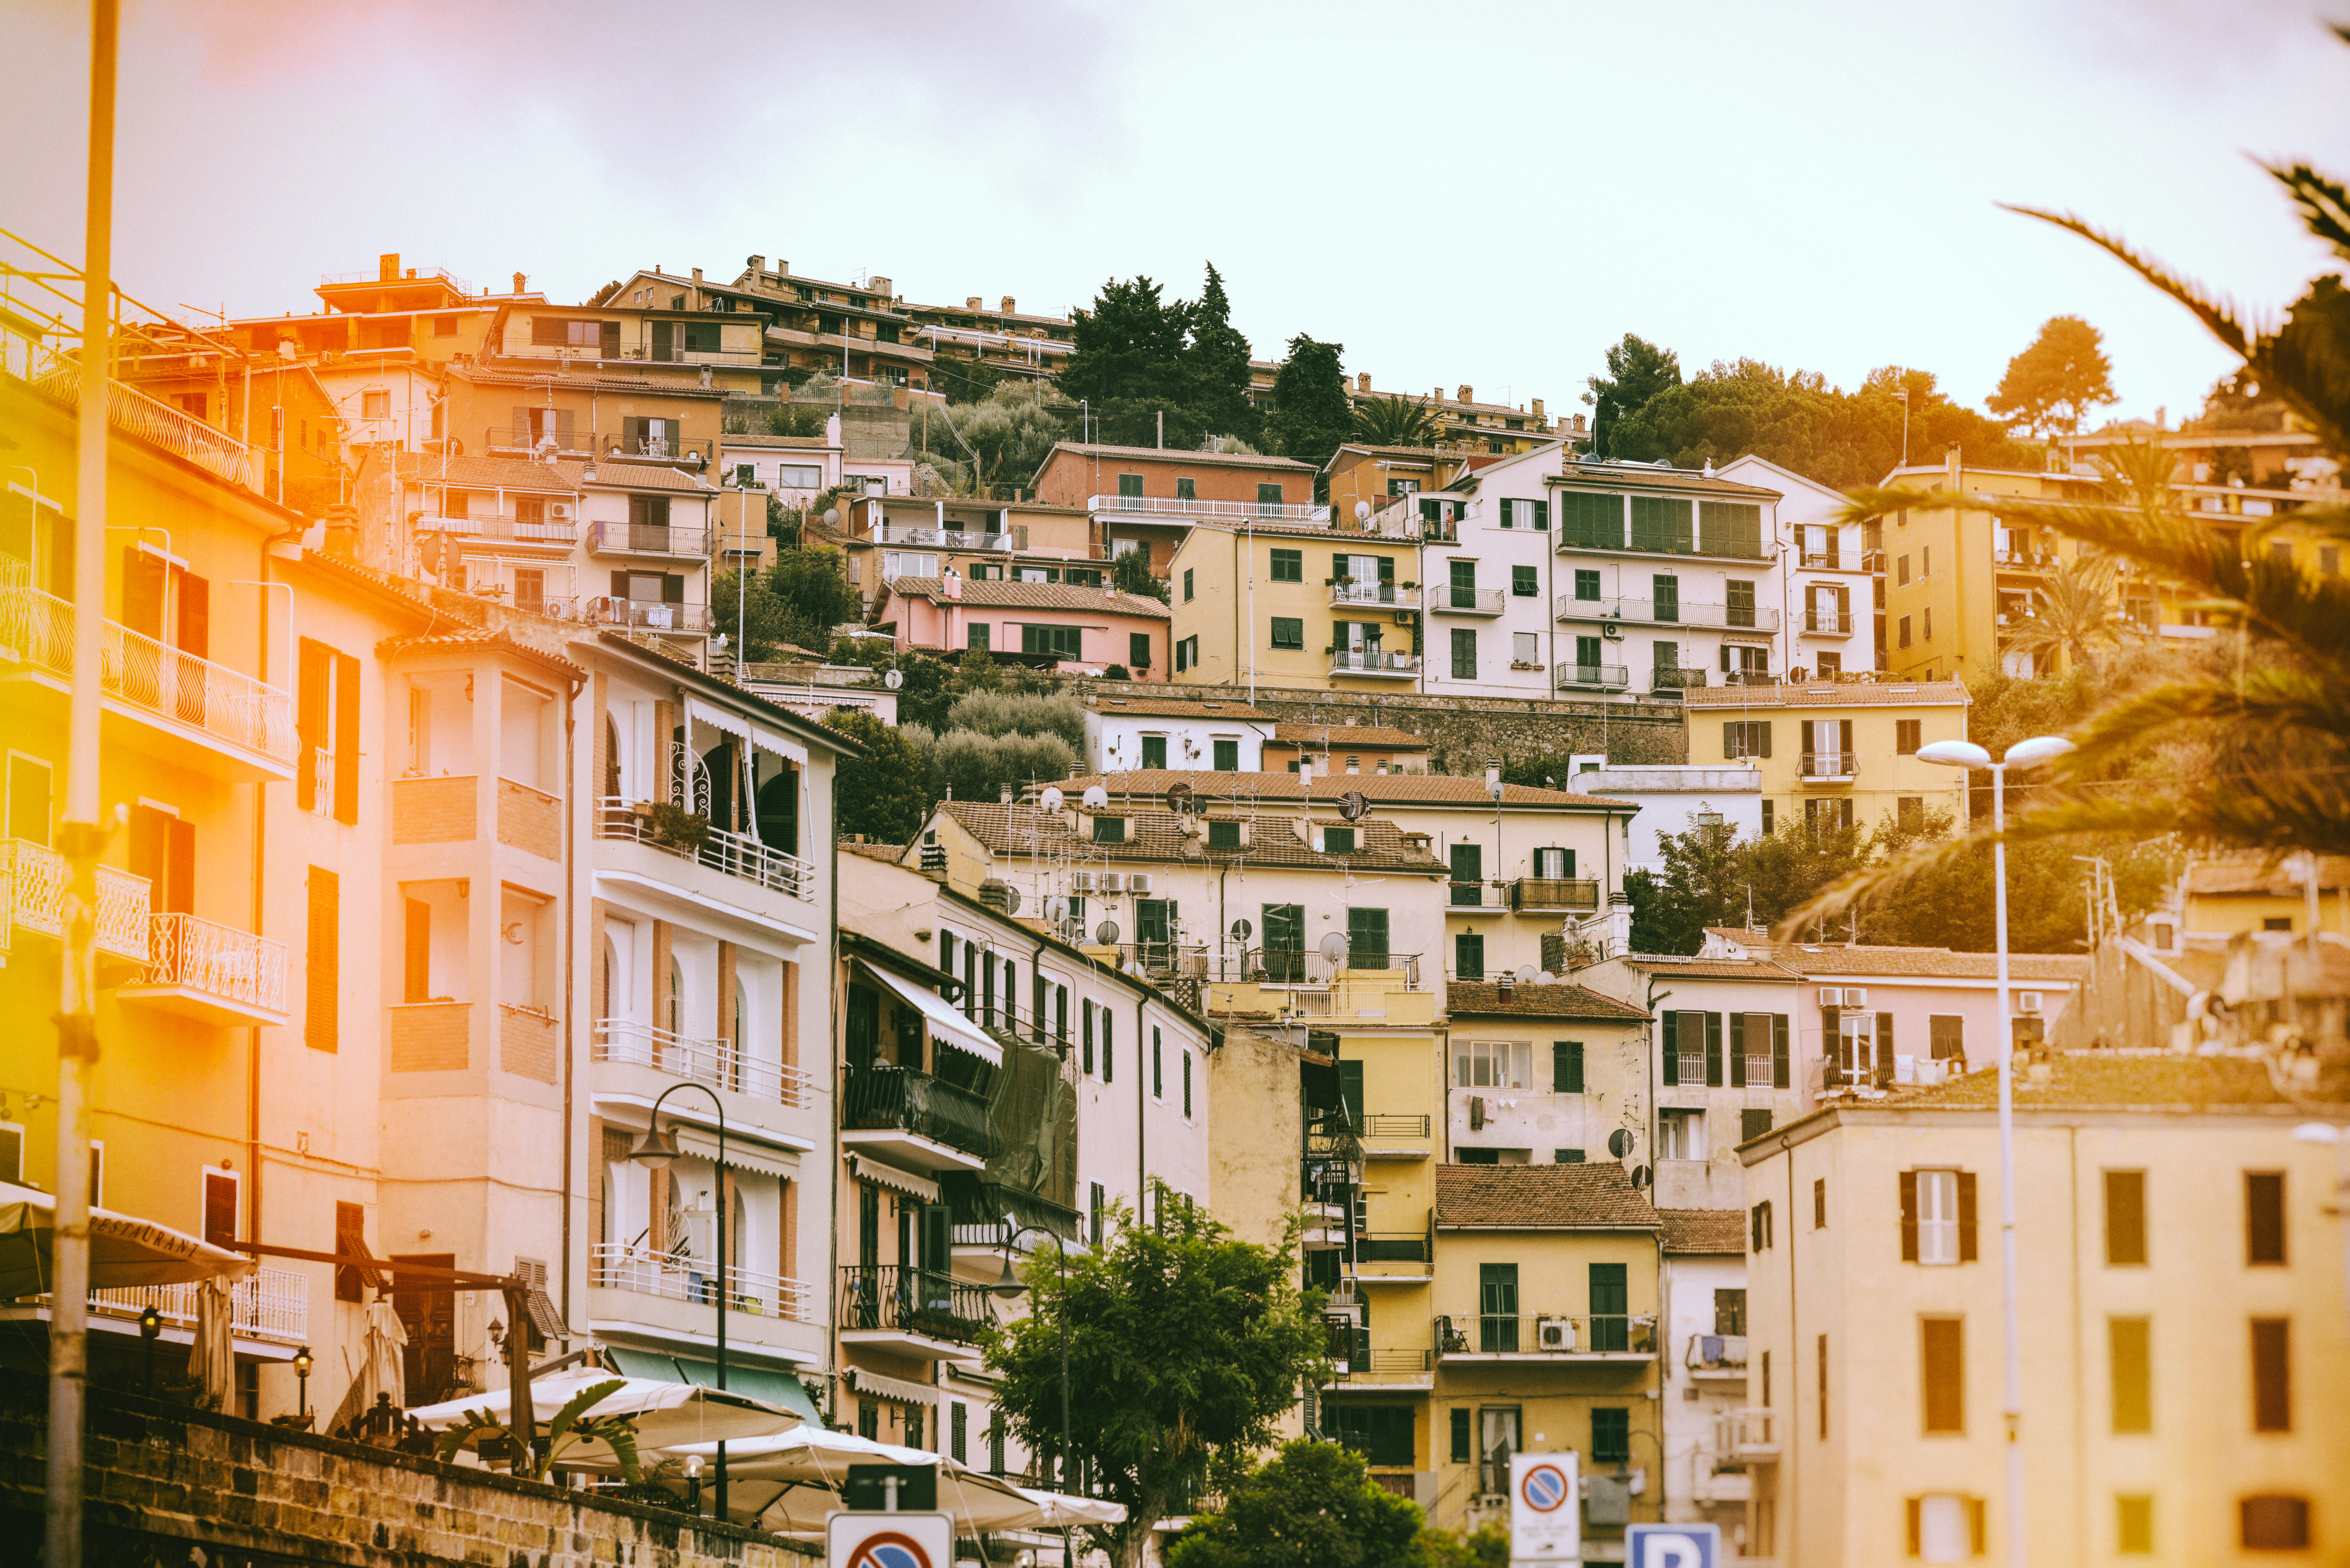
architecture, road, street, hill, town, city, cityscape, downtown, village, plaza, facade, apartment, waterway, tower block, houses, condominium, neighbourhood, urban area, residential area, human settlement